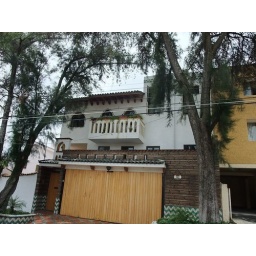
Greetings...it's my last day in Mexico. Here is a picture of a house I likeon my cousin's street.on the road